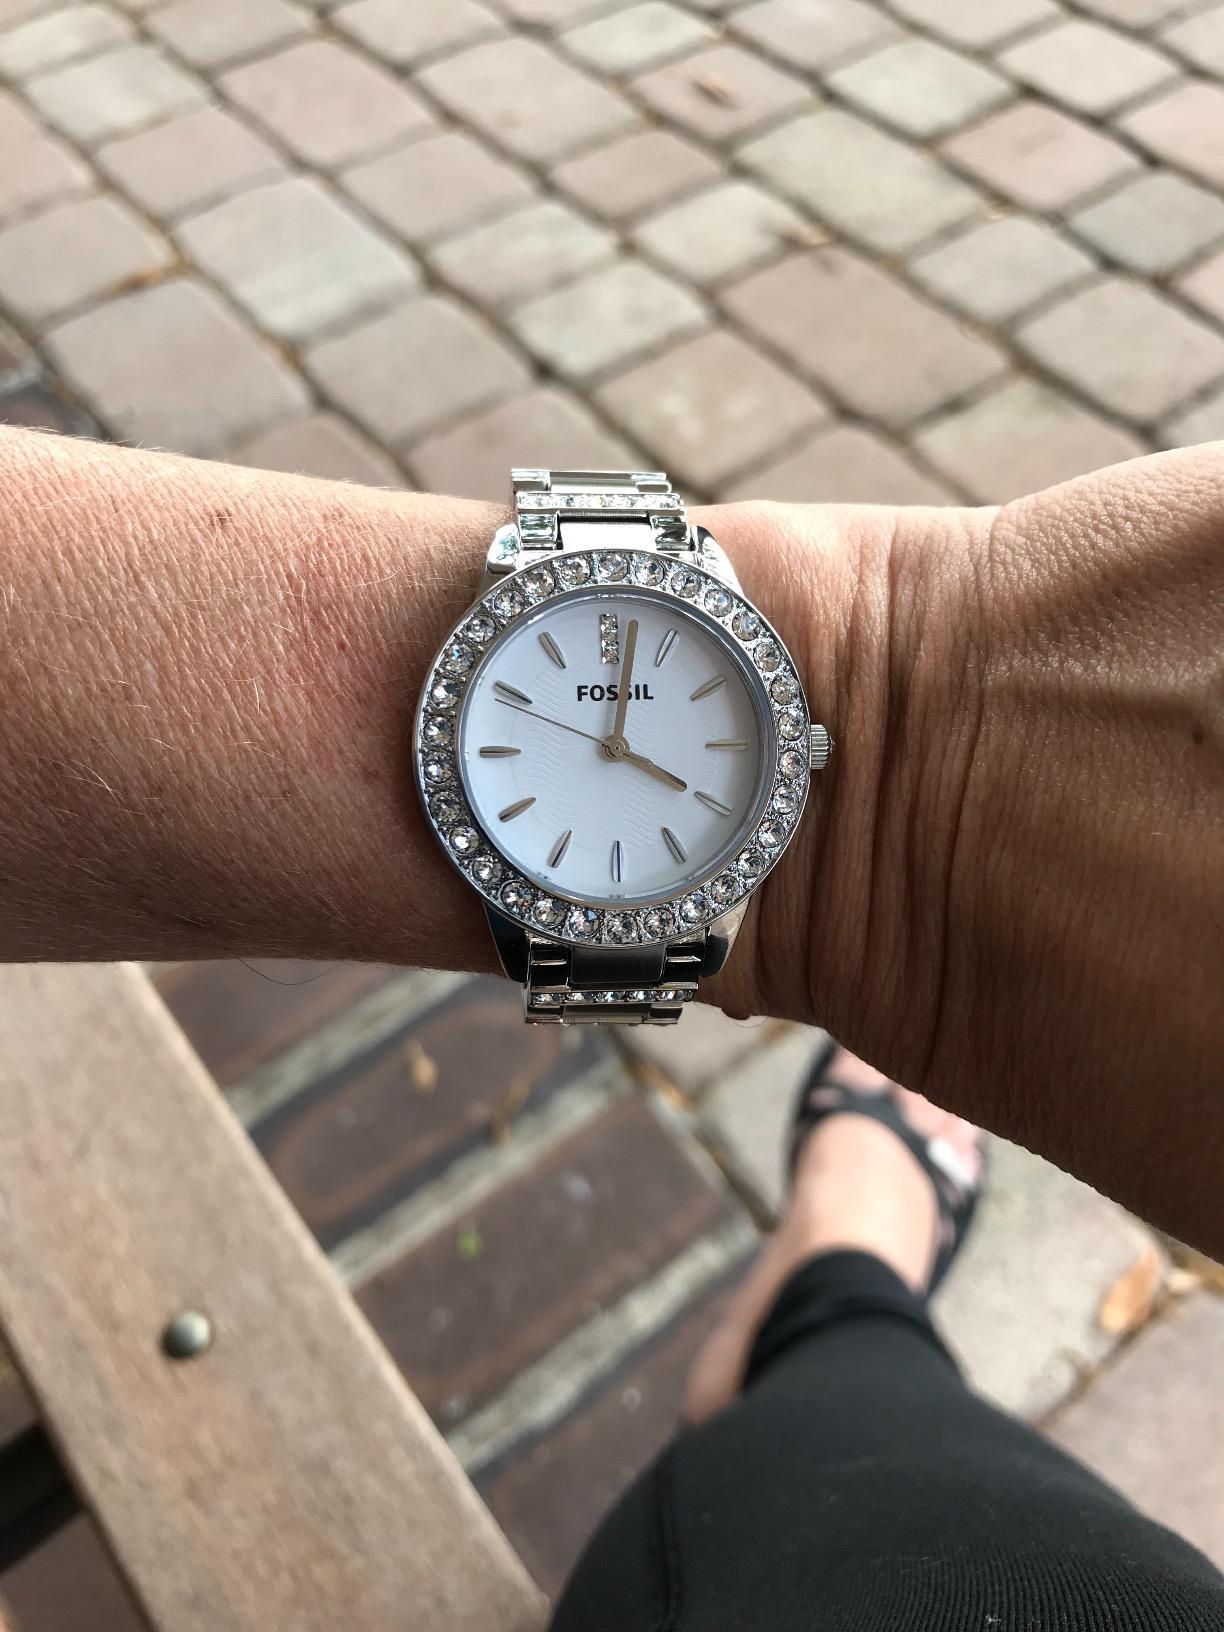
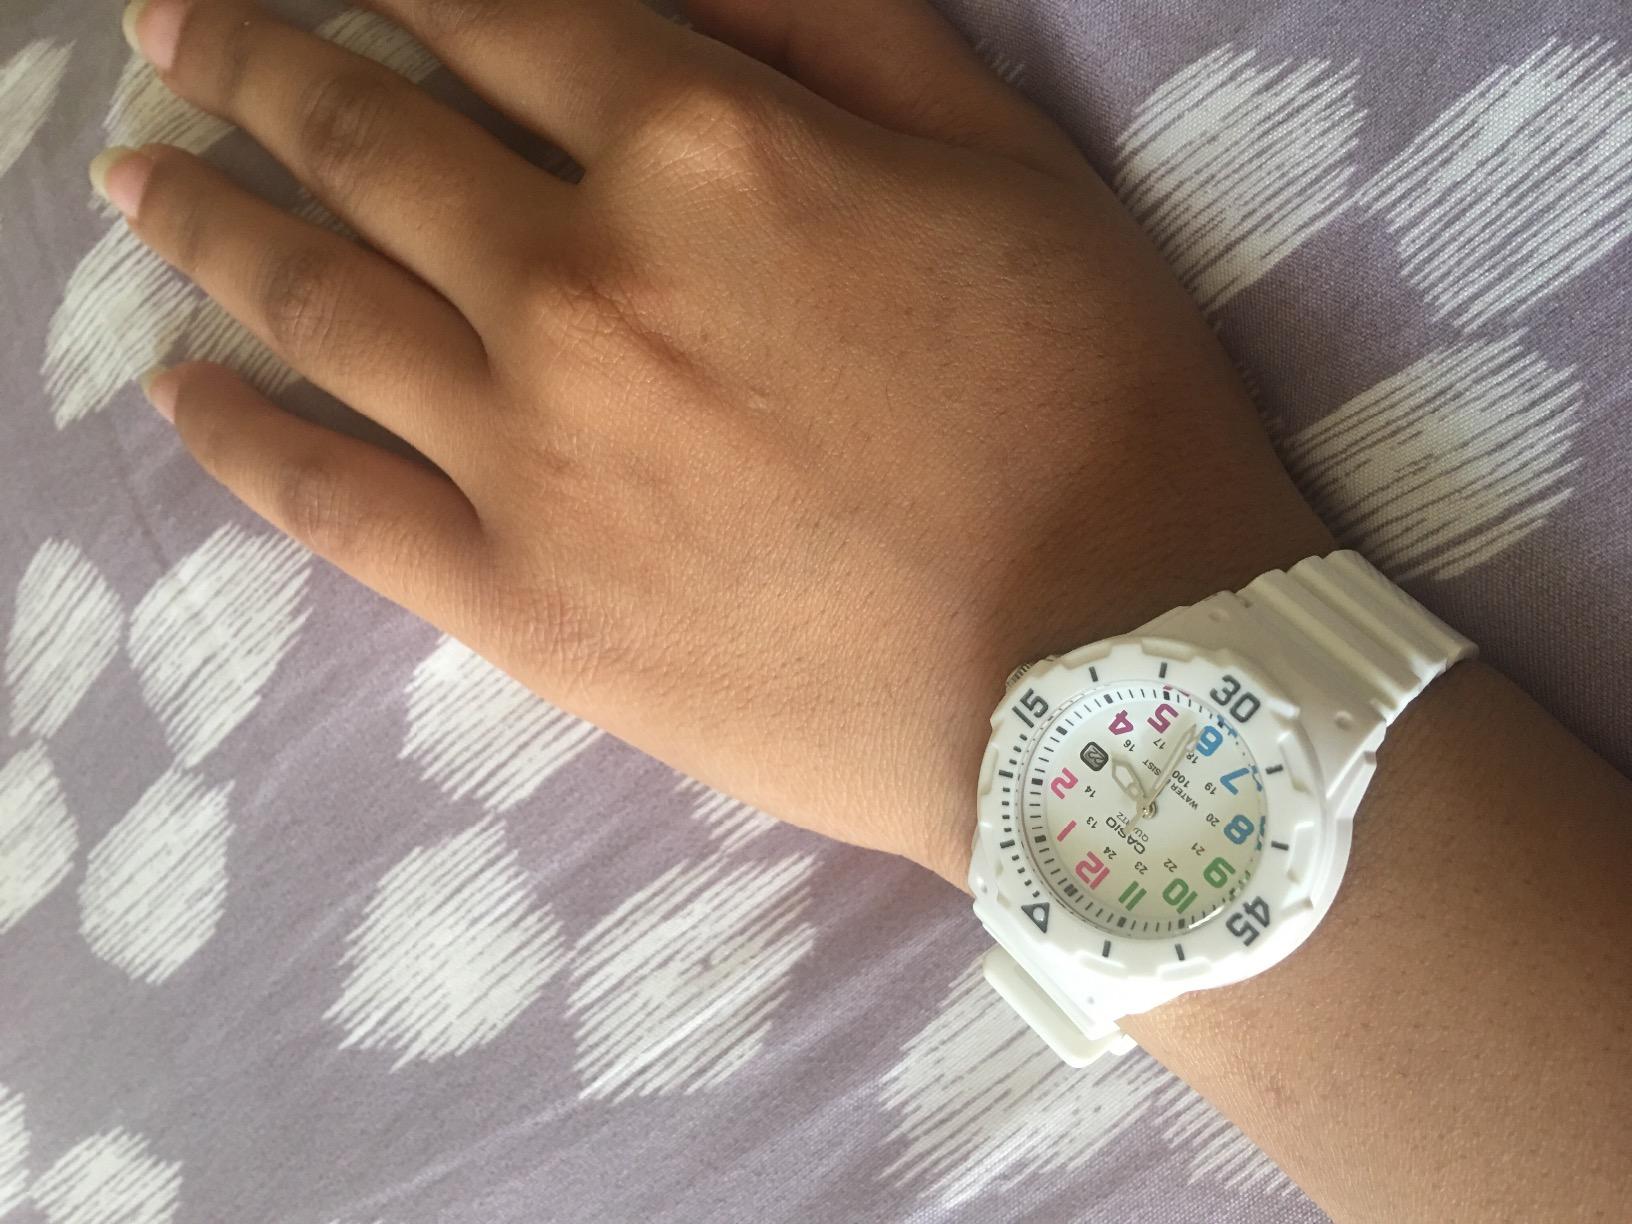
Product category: accessories_watch
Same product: no